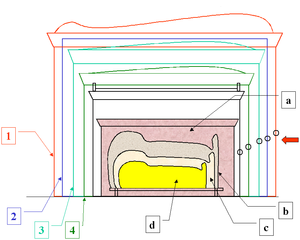
Le tombeau de Toutânkhamon est un hypogée découvert le 4 novembre 1922 dans la vallée des Rois sur la rive ouest du Nil face à Louxor par Howard Carter, égyptologue anglais qui avait été chargé d'effectuer ces fouilles par Lord Carnarvon. Il est célèbre pour son trésor et la malédiction qui aurait poursuivi tous les étrangers ayant violé sa tombe.